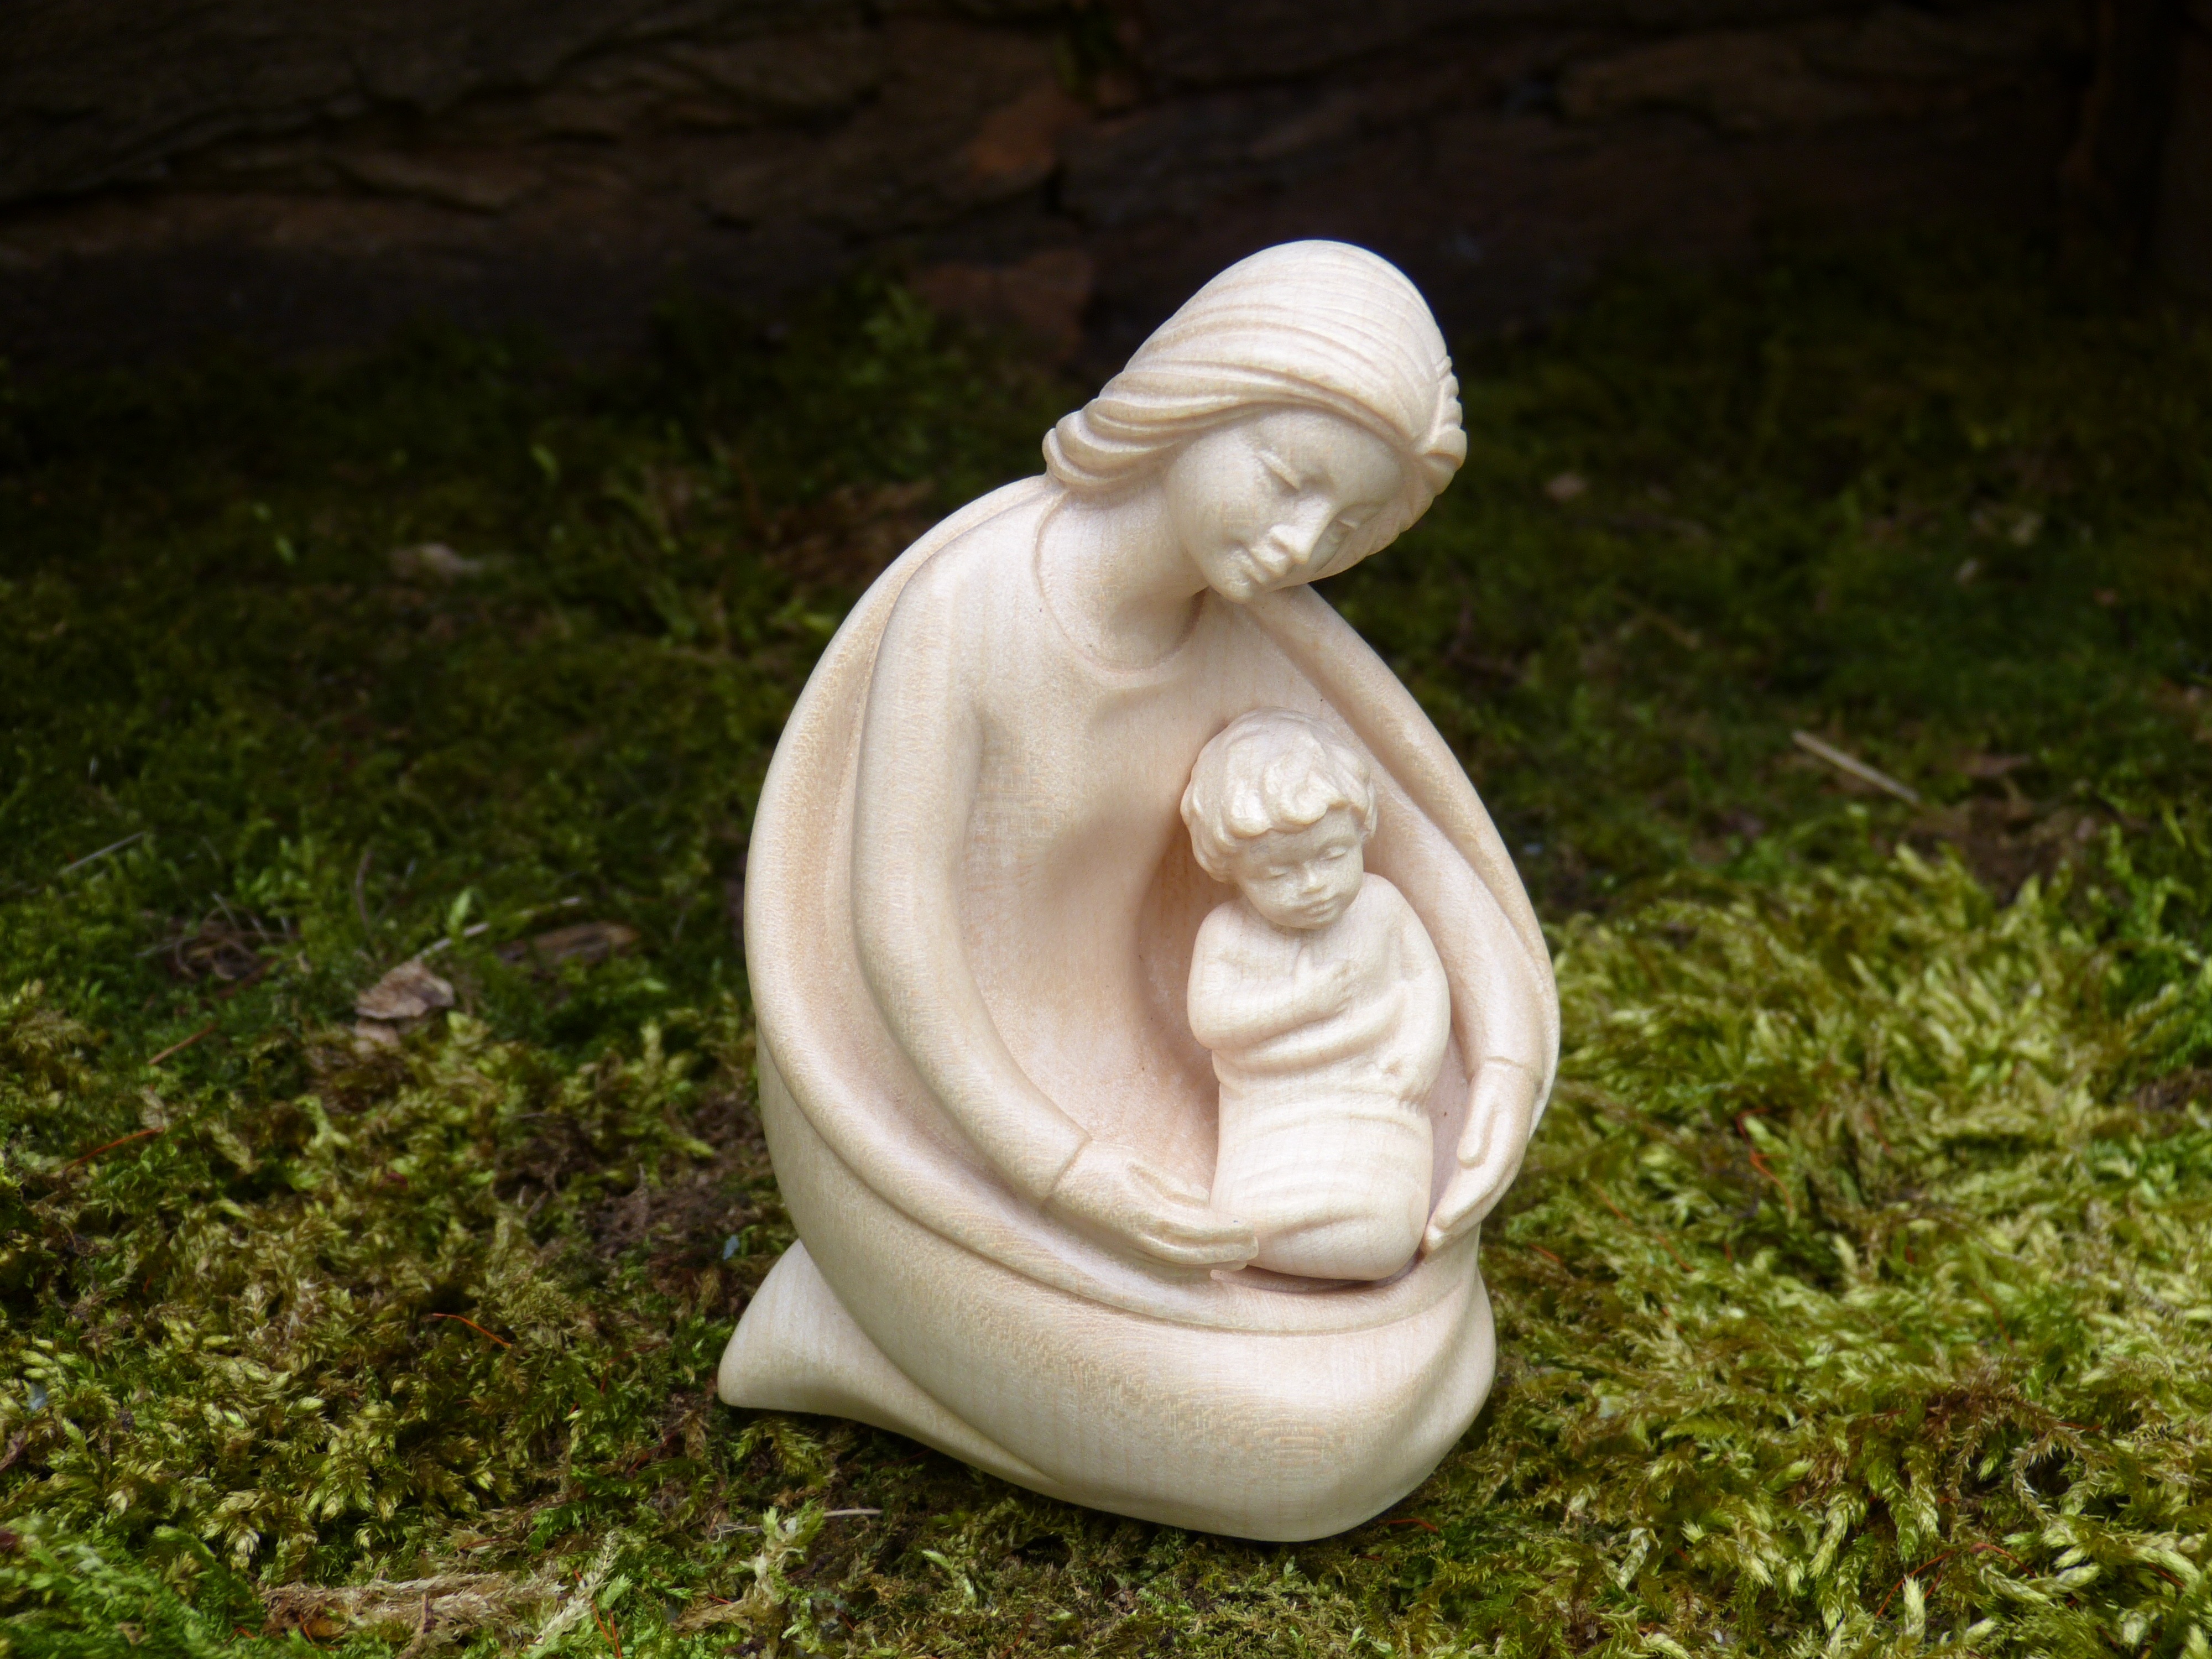
wood, monument, statue, child, christmas, advent, father christmas, sculpture, art, figure, stall, maria, jesus, crib, carving, christmas story, jesus birth, santon, arts crafts, nativity scene, wood carving, stone carving, christmas crib figures